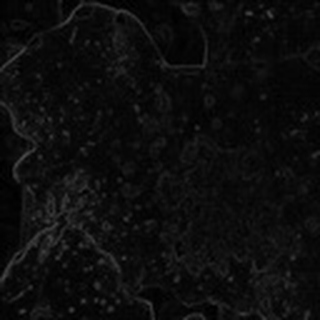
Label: cotton_powdery_mildew